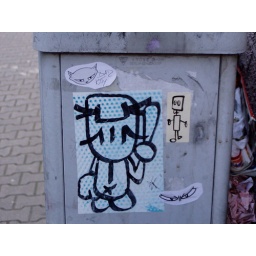
cute little girl in the middle...artist unknown